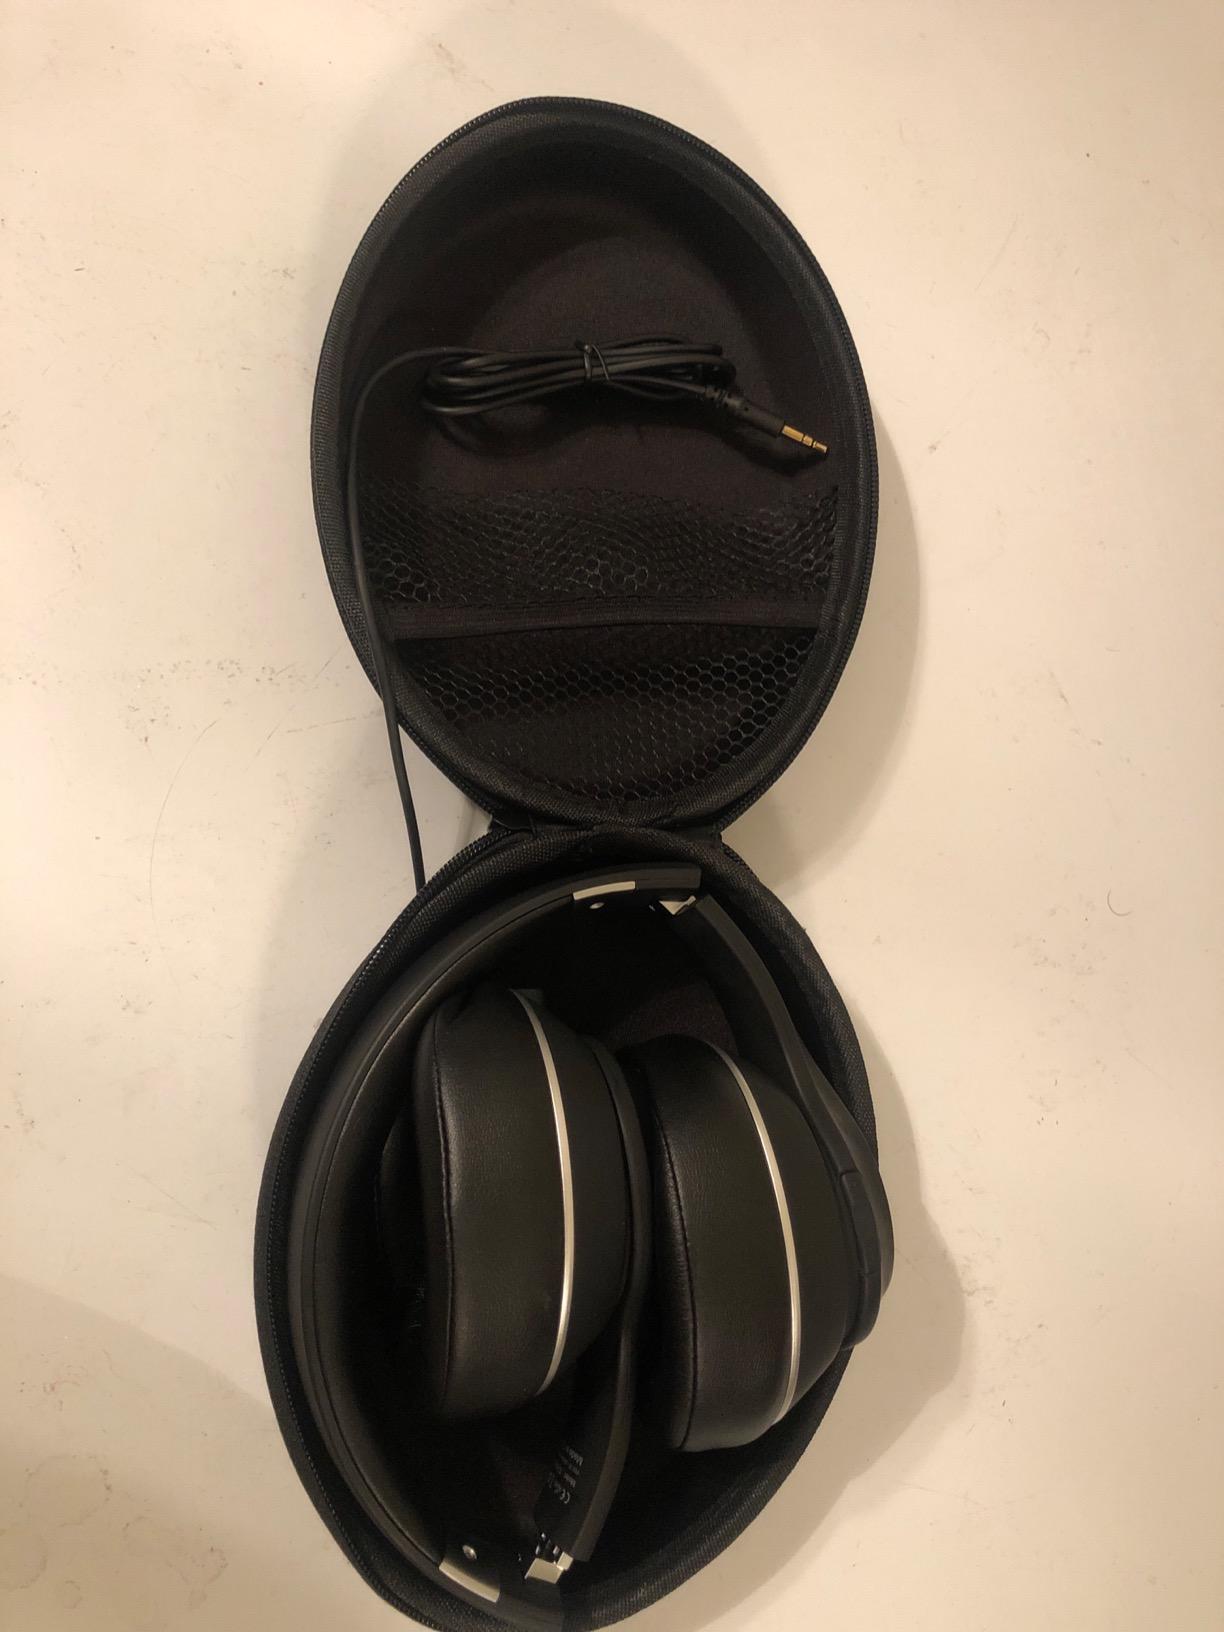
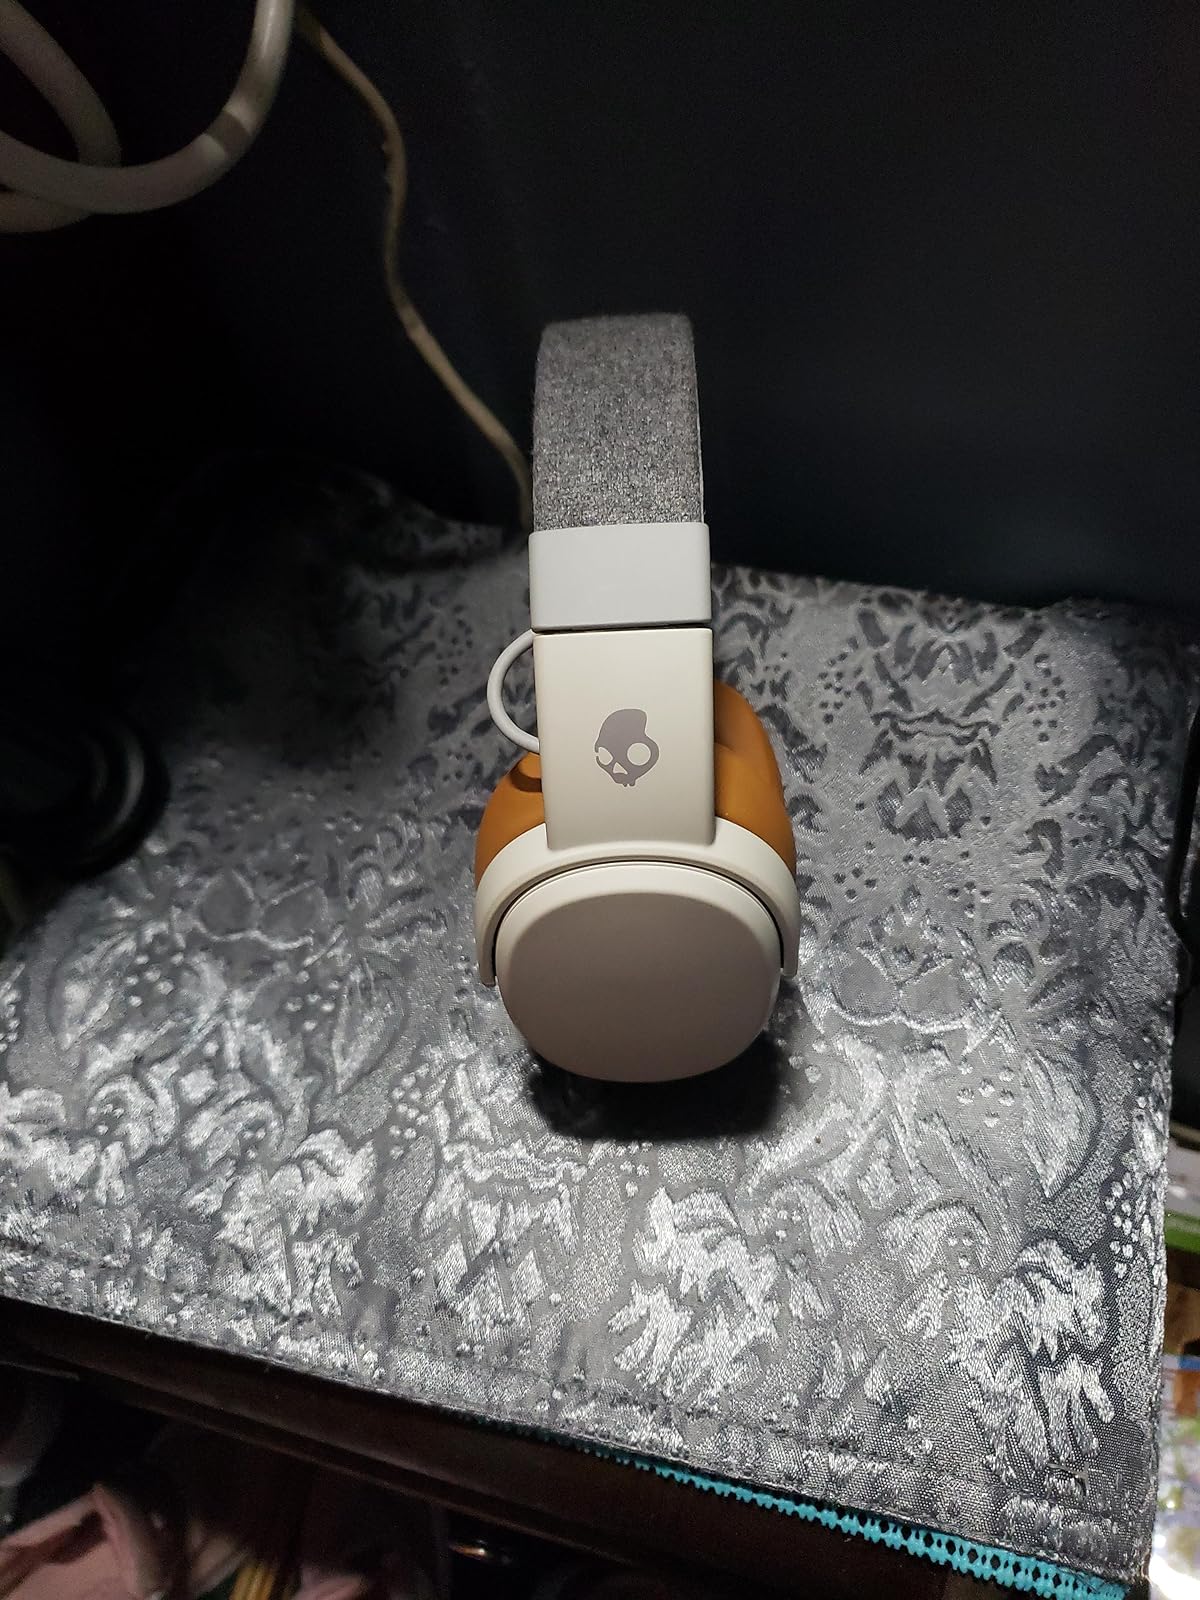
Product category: headphones
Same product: no